Reconciliation Place

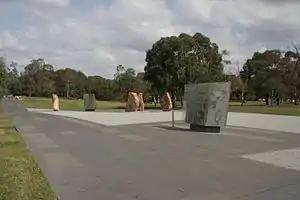
Reconciliation Place

Reconciliation Place is an urban landscape design in the Parliamentary Triangle Canberra, Australia dedicated to reconciliation between Australia's Indigenous peoples and the mainly European settler population. Reconciliation Place was opened by Prime Minister John Howard in 2002.